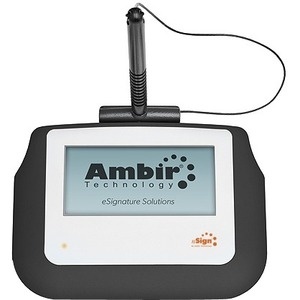
Ambir nSign SP110-RS2 Signature Pad
The Ambir nSign SP110-RS2 Signature Pad is a compact, high-precision solution engineered for fast, secure electronic signatures in busy workplaces. Featuring a bright backlit LCD, a 4" by 2" active signing area, and versatile USB and Serial (RS-232) connectivity, this signature pad streamlines compliant signing for offices, clinics, financial institutions, and retail environments. Designed to integrate seamlessly with document management workflows, the SP110-RS2 delivers accurate handwriting capture, clear on-screen prompts, and reliable performance that helps you move from paper to digital signatures with confidence. Impressive 4" x 2" active signing area for comfortable, natural handwriting and legible signatures on a wide range of forms and contracts. Backlit LCD display provides real-time feedback, prompts, and clear signature visualization to reduce errors and speed up the signing process. Dual connectivity with USB and Serial (RS-232) interfaces ensures broad compatibility with modern workstations and legacy systems alike. High-contrast 320 x 160 pixel resolution captures smooth, precise strokes, making signatures easy to verify and archive in digital records. Plug-and-play usability supported by reliable drivers and signature software integration, enabling rapid deployment in busy environments. Technical Details of Ambir nSign SP110-RS2 Signature Pad Active area: 4" x 2" (approximately 101.6 mm x 50.8 mm), optimized for standard signature formats on documents and screens. Display: Backlit LCD for on-screen prompts and signature feedback, enhancing user guidance during the signing process. Resolution: 320 x 160 pixels, delivering crisp handwriting capture with clear edge definition for legal and financial documents. Interfaces: USB 2.0 and Serial (RS-232) provide flexible connection options to modern PCs and older equipment where needed. Power: USB bus-powered, eliminating the need for an external power supply and simplifying setup on desks and kiosks. Compatibility: Works with Ambir’s signature capture software and is designed to integrate with common document management and workflow systems. Form factor: Slim, durable housing suitable for counter spaces, reception desks, and workstations where signatures are frequently collected. Driver and software requirements: Requires the appropriate drivers and signature software for full functionality; compatible with standard Windows-based environments and supported applications. how to install Ambir nSign SP110-RS2 Connect the SP110-RS2 to your computer using the USB or Serial (RS-232) cable included with the device. Install the latest drivers from the official Ambir support site or the listing page where you acquired the device, ensuring USB or Serial mode is detected correctly by the operating system. Install Ambir signature software or configure the device within your preferred document management or e-signature workflow to enable seamless capture and export of signed documents. Power on the pad if required and follow on-screen prompts to calibrate or configure basic preferences such as language, prompts, and default export formats. Open a supported application and begin capturing signatures, taking advantage of the backlit LCD for real-time guidance and a clear signing experience. Frequently asked questions What is the signing area of the SP110-RS2? The active signing area is 4" x 2", providing ample space for most standard signatures and forms. What display feature does it include? It has a backlit LCD display that shows prompts and signature feedback, helping signers understand where to sign and how their signature will appear. What connectivity options are available? The SP110-RS2 offers USB and Serial (RS-232) interfaces, enabling use with a wide range of devices and legacy systems. Is it plug-and-play or does it require software installation? While the device is designed for easy setup, it requires the appropriate drivers and signature software to enable full capture and export functionality. Which software works with this signature pad? It is compatible with Ambir’s signature software and integrates with common document management and workflow applications that support electronic signatures.
Brand: Ambir
Category: Business & Industrial > Retail > Money Handling > Cash Register & POS Terminal Accessories > Signature Capture Pads